History of Portland, Oregon

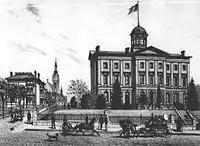
Pioneer Courthouse. Built in 1869 and still used today, it is the oldest federal building west of the Mississippi River.

On March 30, 1849, Lownsdale split the Portland claim with Stephen Coffin, who paid $6,000 for his half. By August 1849, Captain John Couch and Stark were pressuring Lownsdale and Coffin for Stark's half of the claim; Stark had been absent, but was using the claim as equity in an East Coast-California shipping business with the Sherman Brothers of New York.